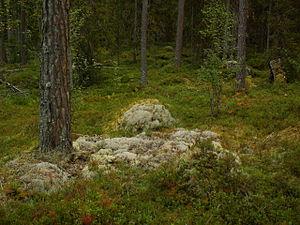
Le parc national de Hamra est un parc national de la Suède situé dans la commune de Ljusdal du comté de Gävleborg. Il couvre une superficie de 1 383 ha, dans une zone au relief peu prononcé, le long du cours de la rivière Svartån.